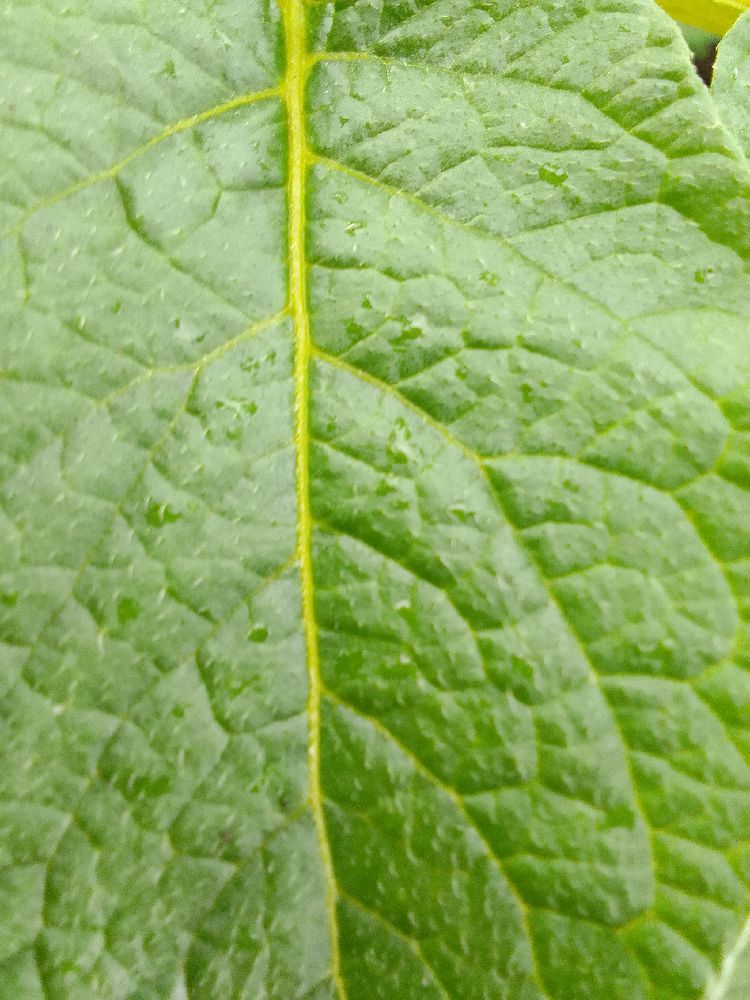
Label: Healthy